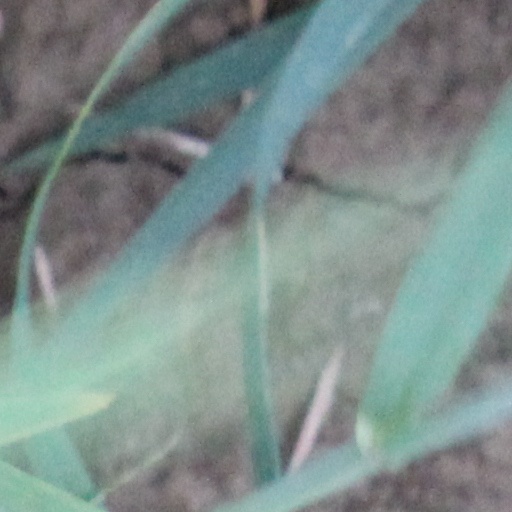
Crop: wheat